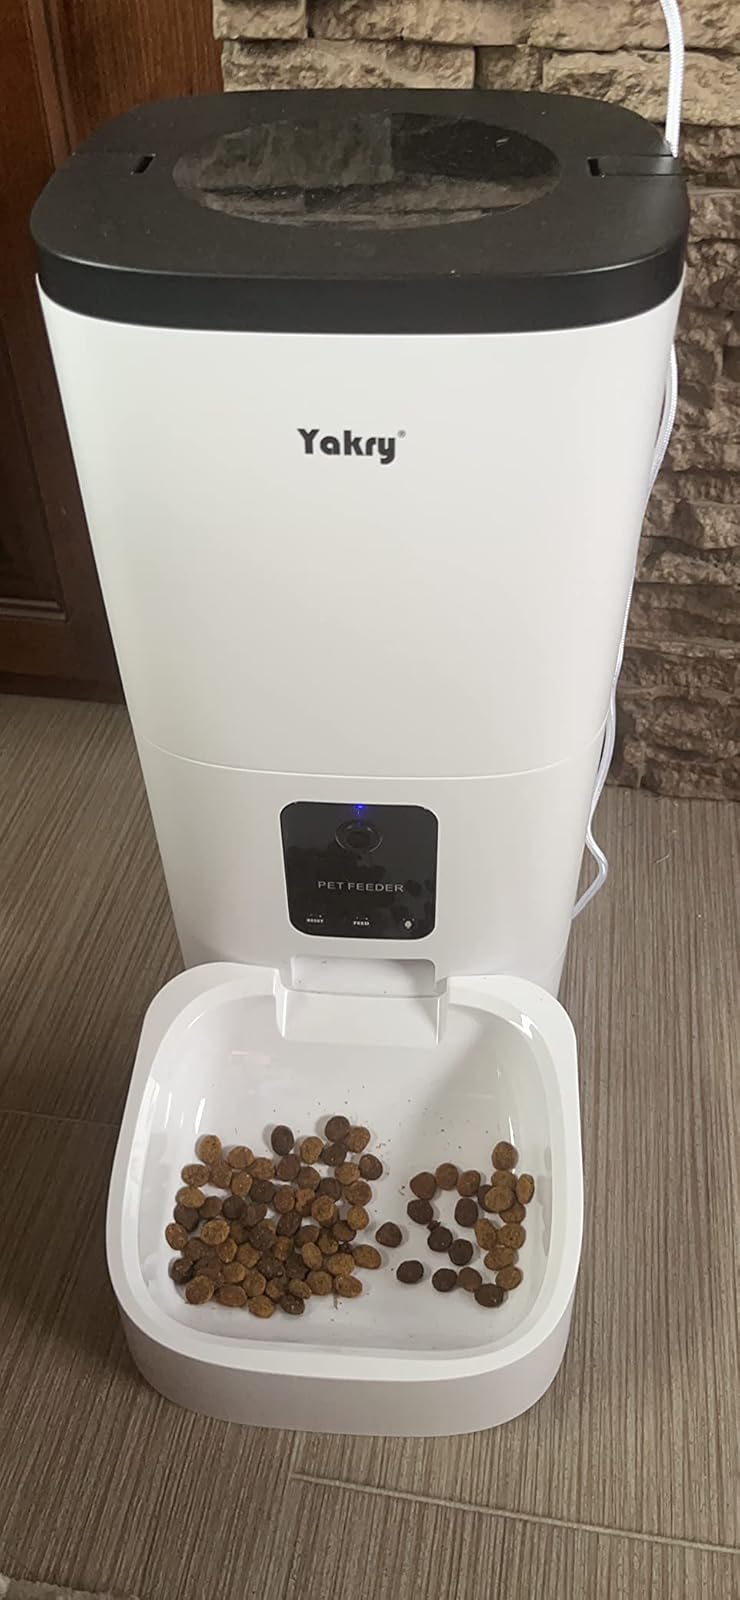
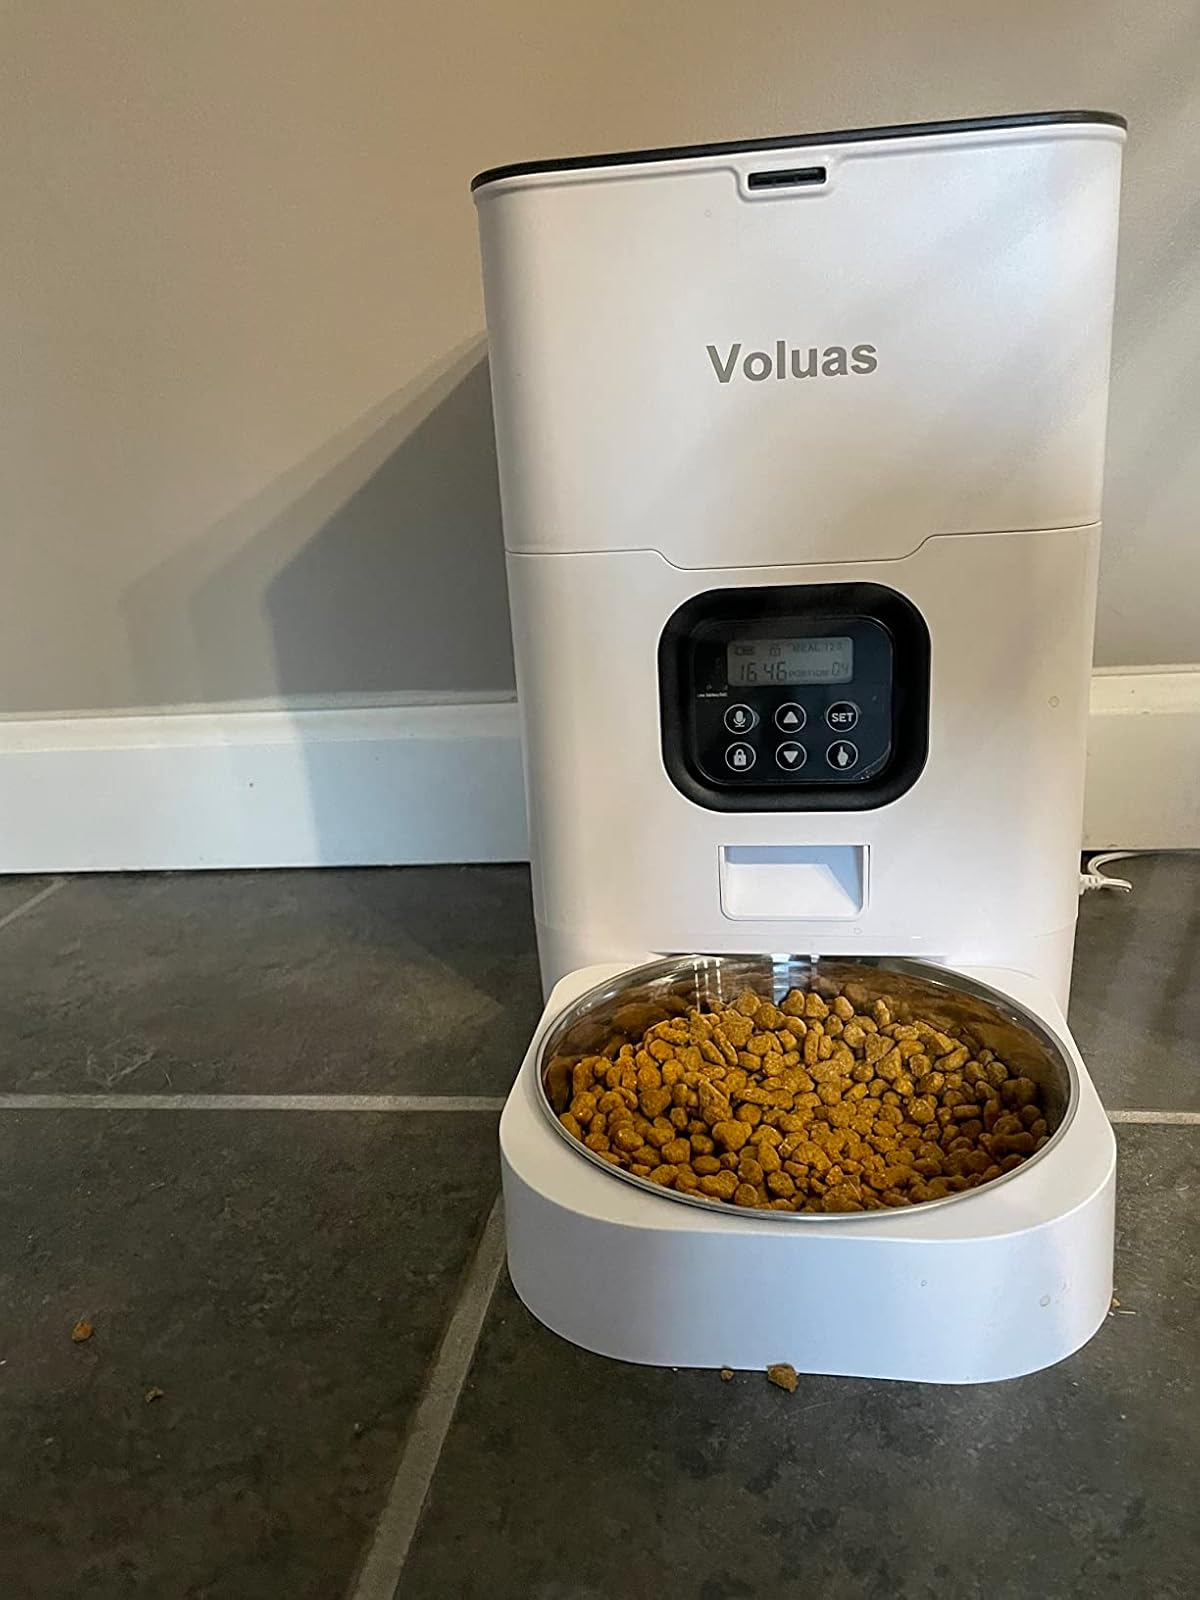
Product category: items_feeder
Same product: no